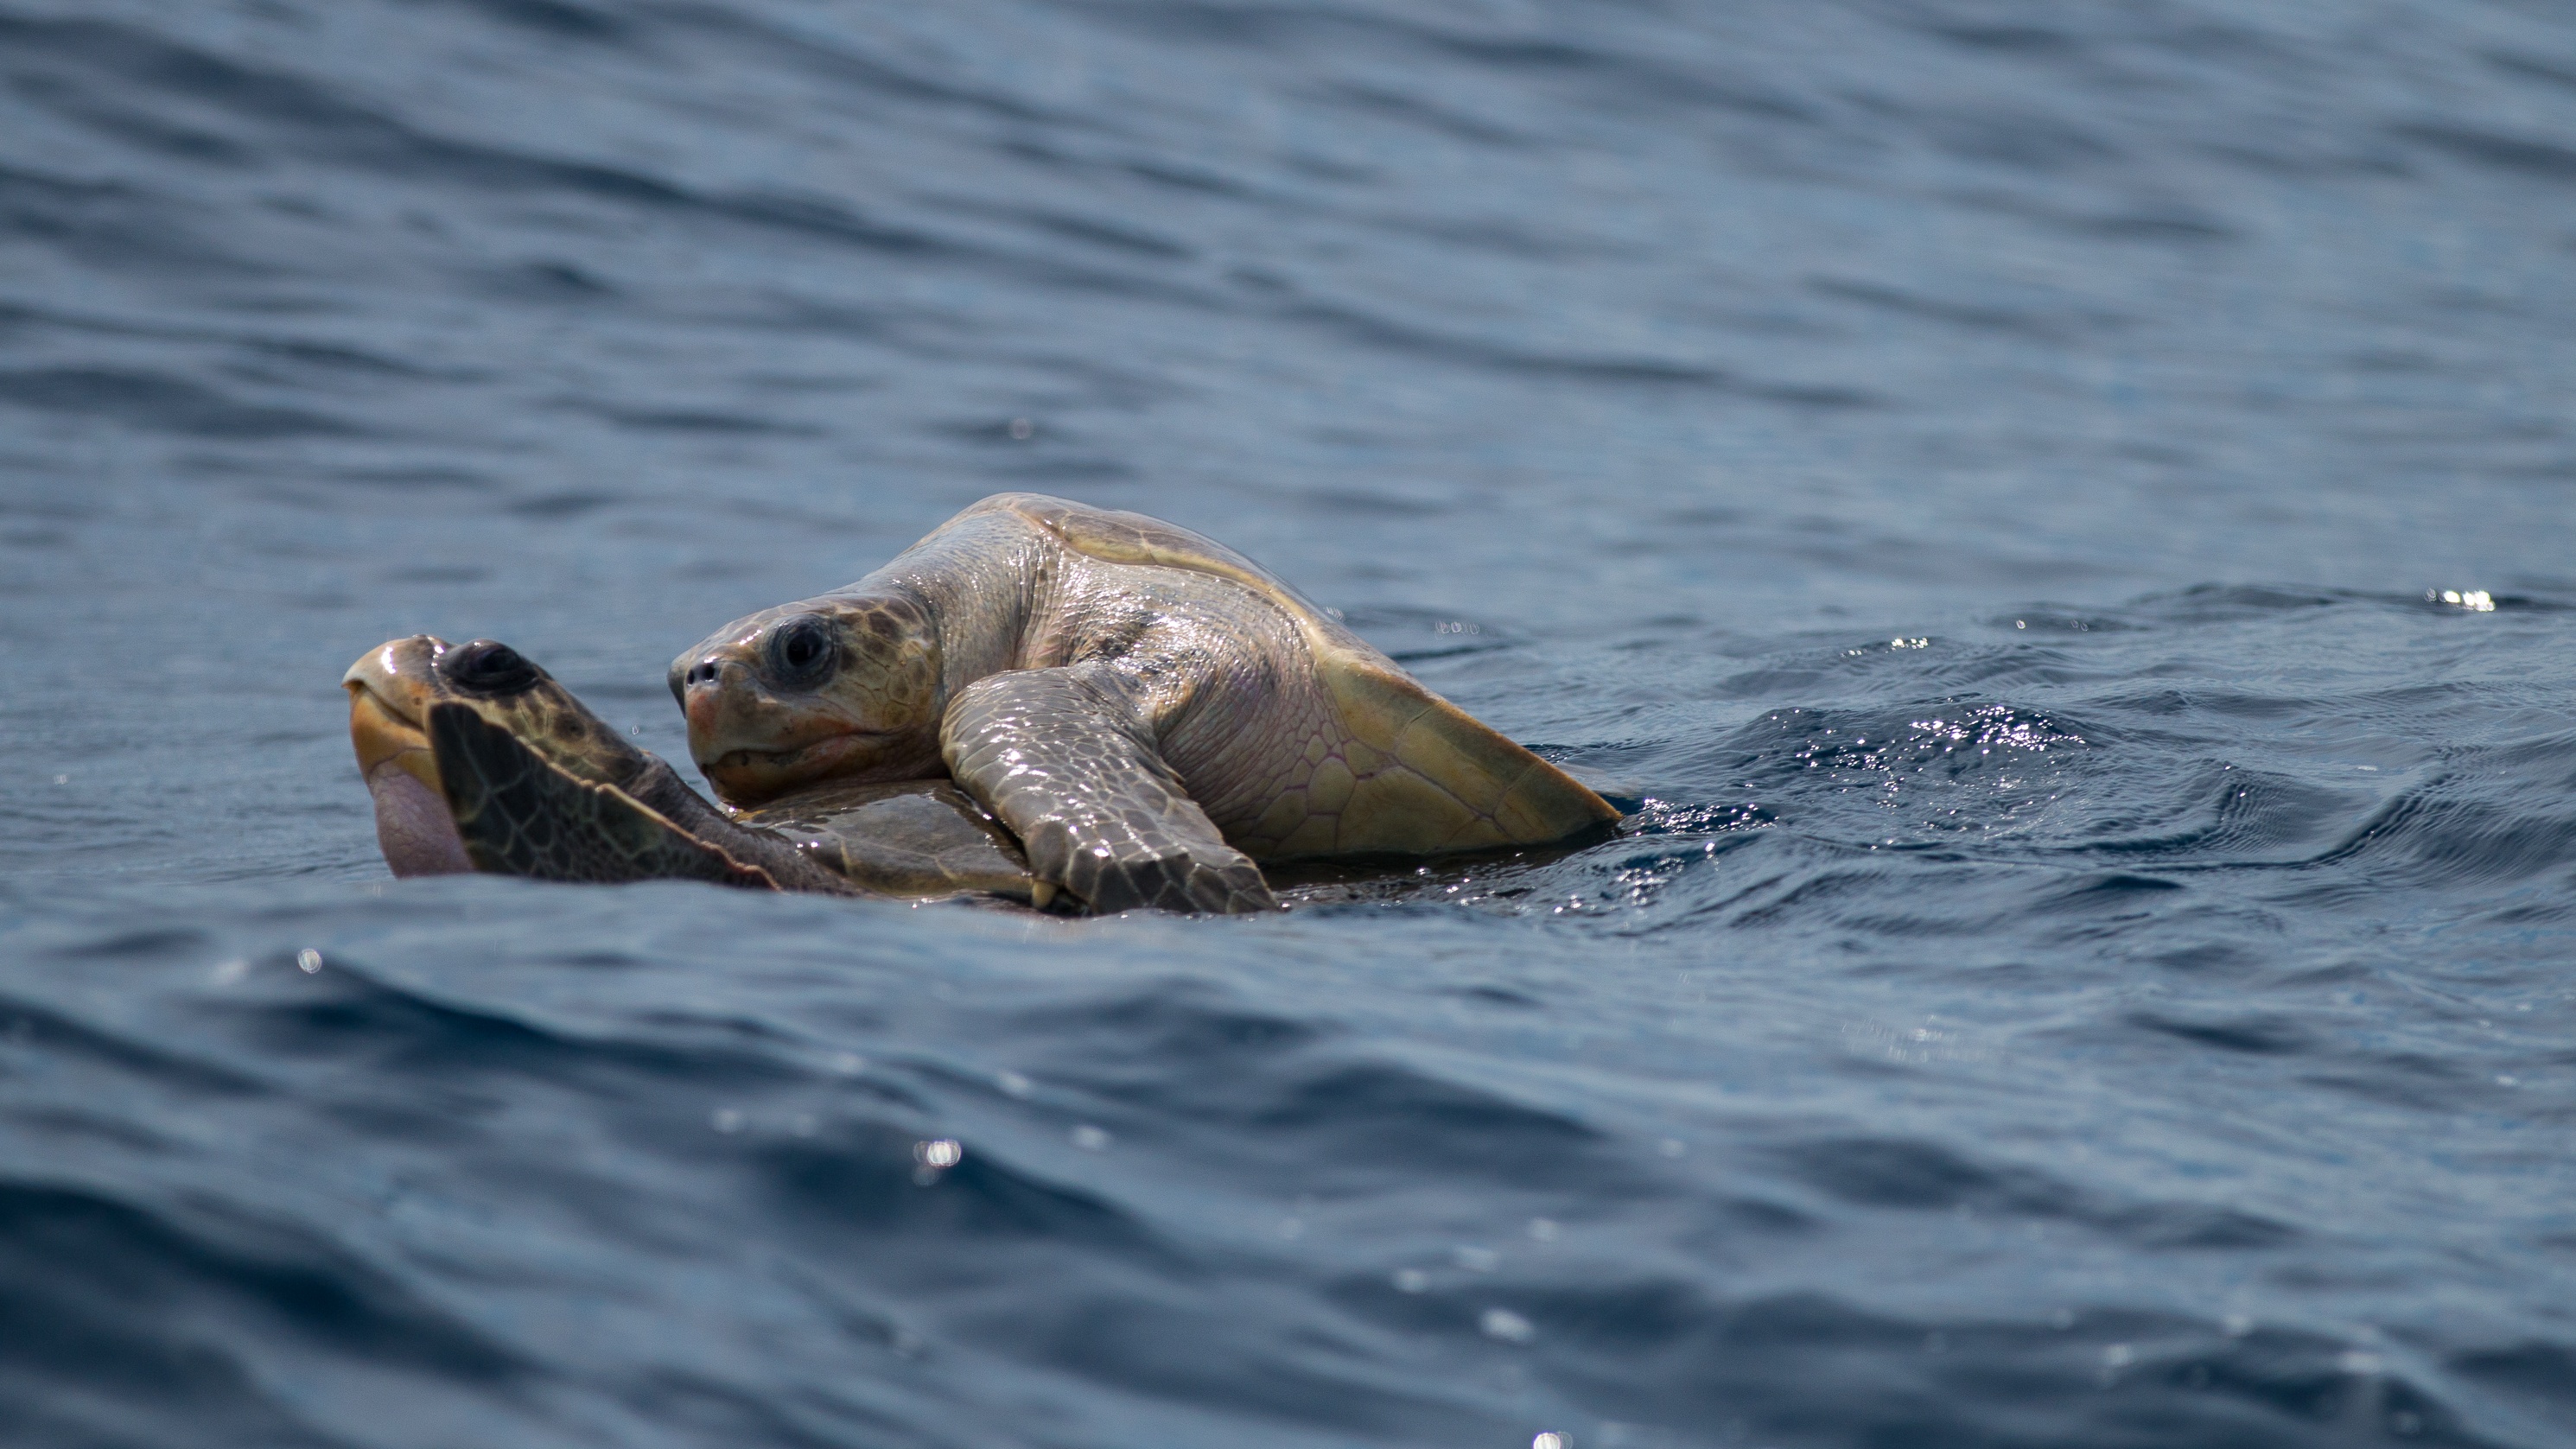
sea, turtle, sea turtle, reptile, vertebrate, loggerhead, marine mammal, marine biology